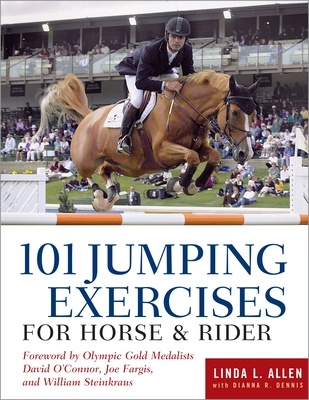
101 Jumping Exercises for Horse & Rider
Author: Linda Allen, Dianna Robin Dennis ISBN-10: 1635866626 ISBN-13: 9781635866629 Publisher: Storey Publishing Language: English Published: 12/27/2022 Pages: 240 Format: Paperback Weight: 1.20lbs Size: 10.82h x 8.54w x 0.43d
Brand: Linda Allen
Category: Sporting Goods > Athletics > Basketball > Basketball Training Aids > Basketball Jump Trainers